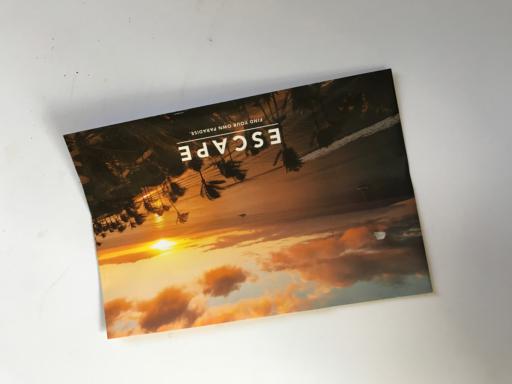
Waste category: paper